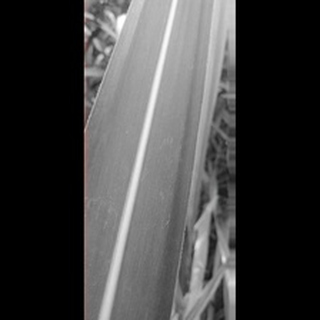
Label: healthy_sugarcane